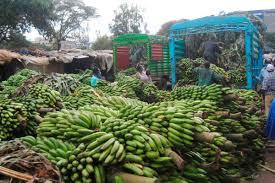
Soko wazi la ndizi, ndizi zimelazwa sakafuni ili ziuzwe. Mbele yake, ni magari makubwa ambazo ndizi zinatolewa ndani. Ndizi ni muhimu kwasababu, inampa mnunuzi chakula, na inampa muuzaji fedha.